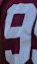
Number: 9